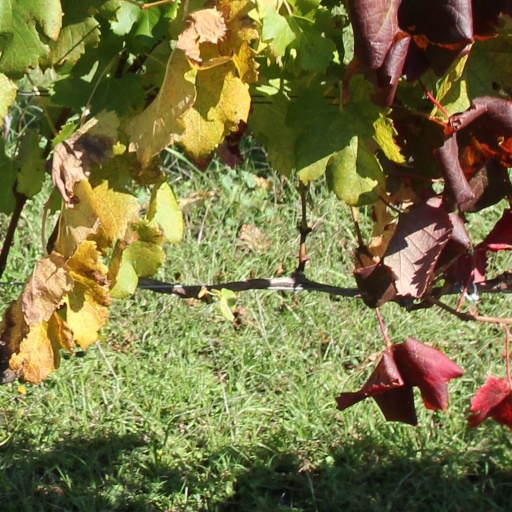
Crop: grape